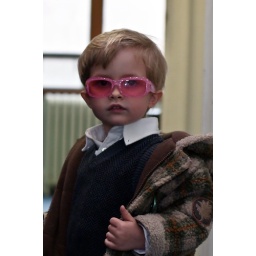
Little boy in pink glasses